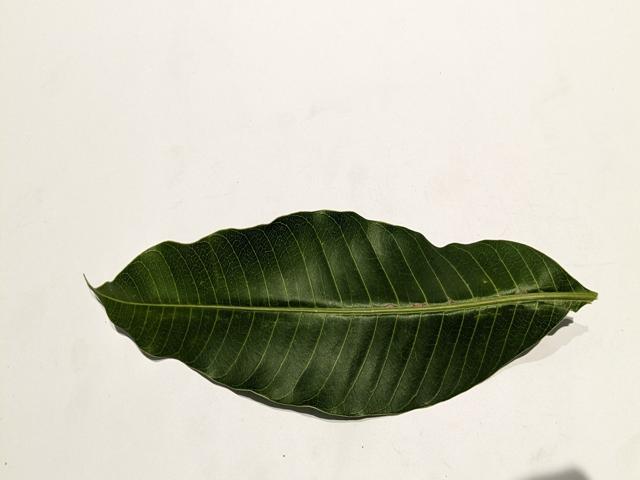
Mango leaf variety: Haribhanga